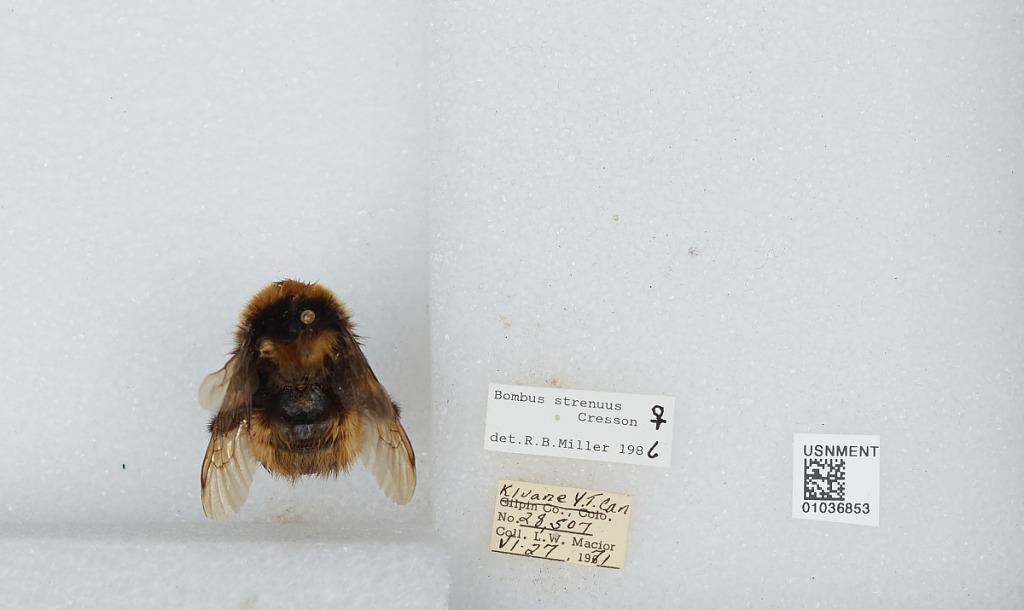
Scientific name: Bombus (Alpinobombus) neoboreus Sladen
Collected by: L. Macior
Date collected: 1971-6-27
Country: Canada
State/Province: Yukon Territory
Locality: Kluane
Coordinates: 60.75, -139.5
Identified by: Miller, R. B.